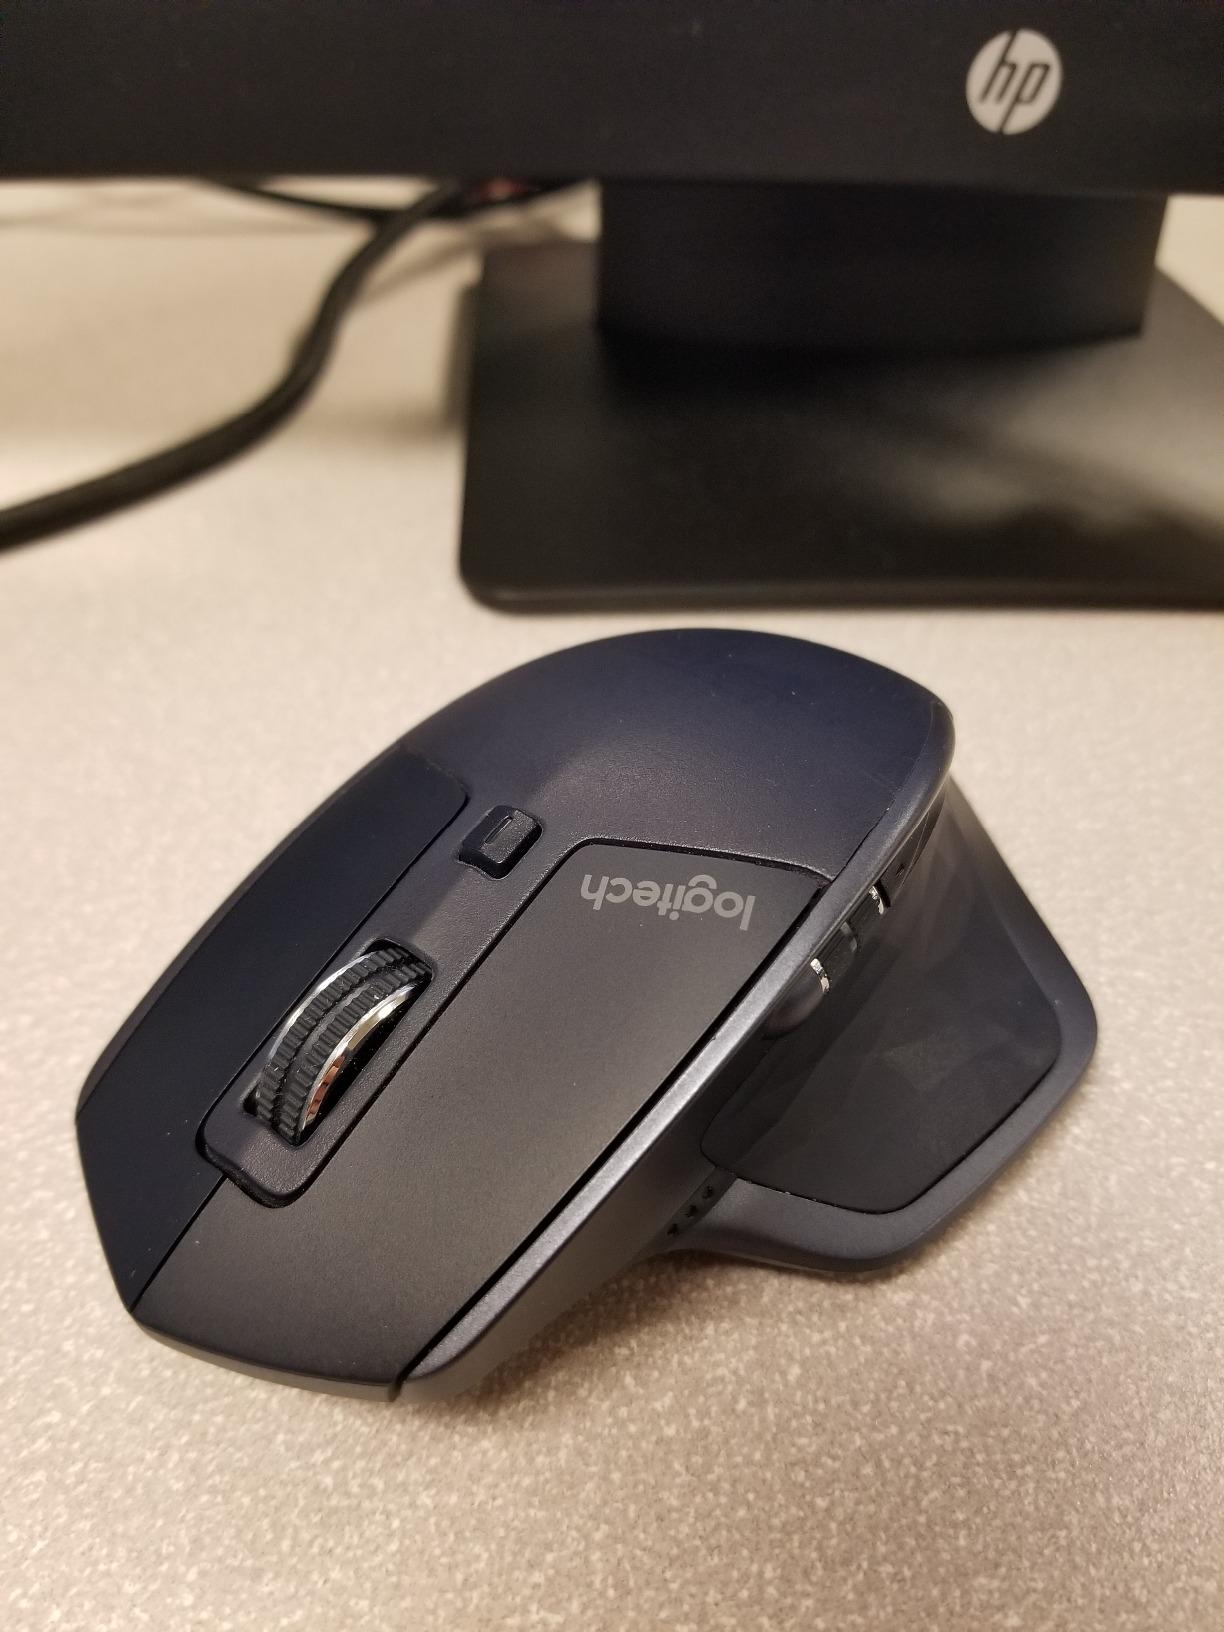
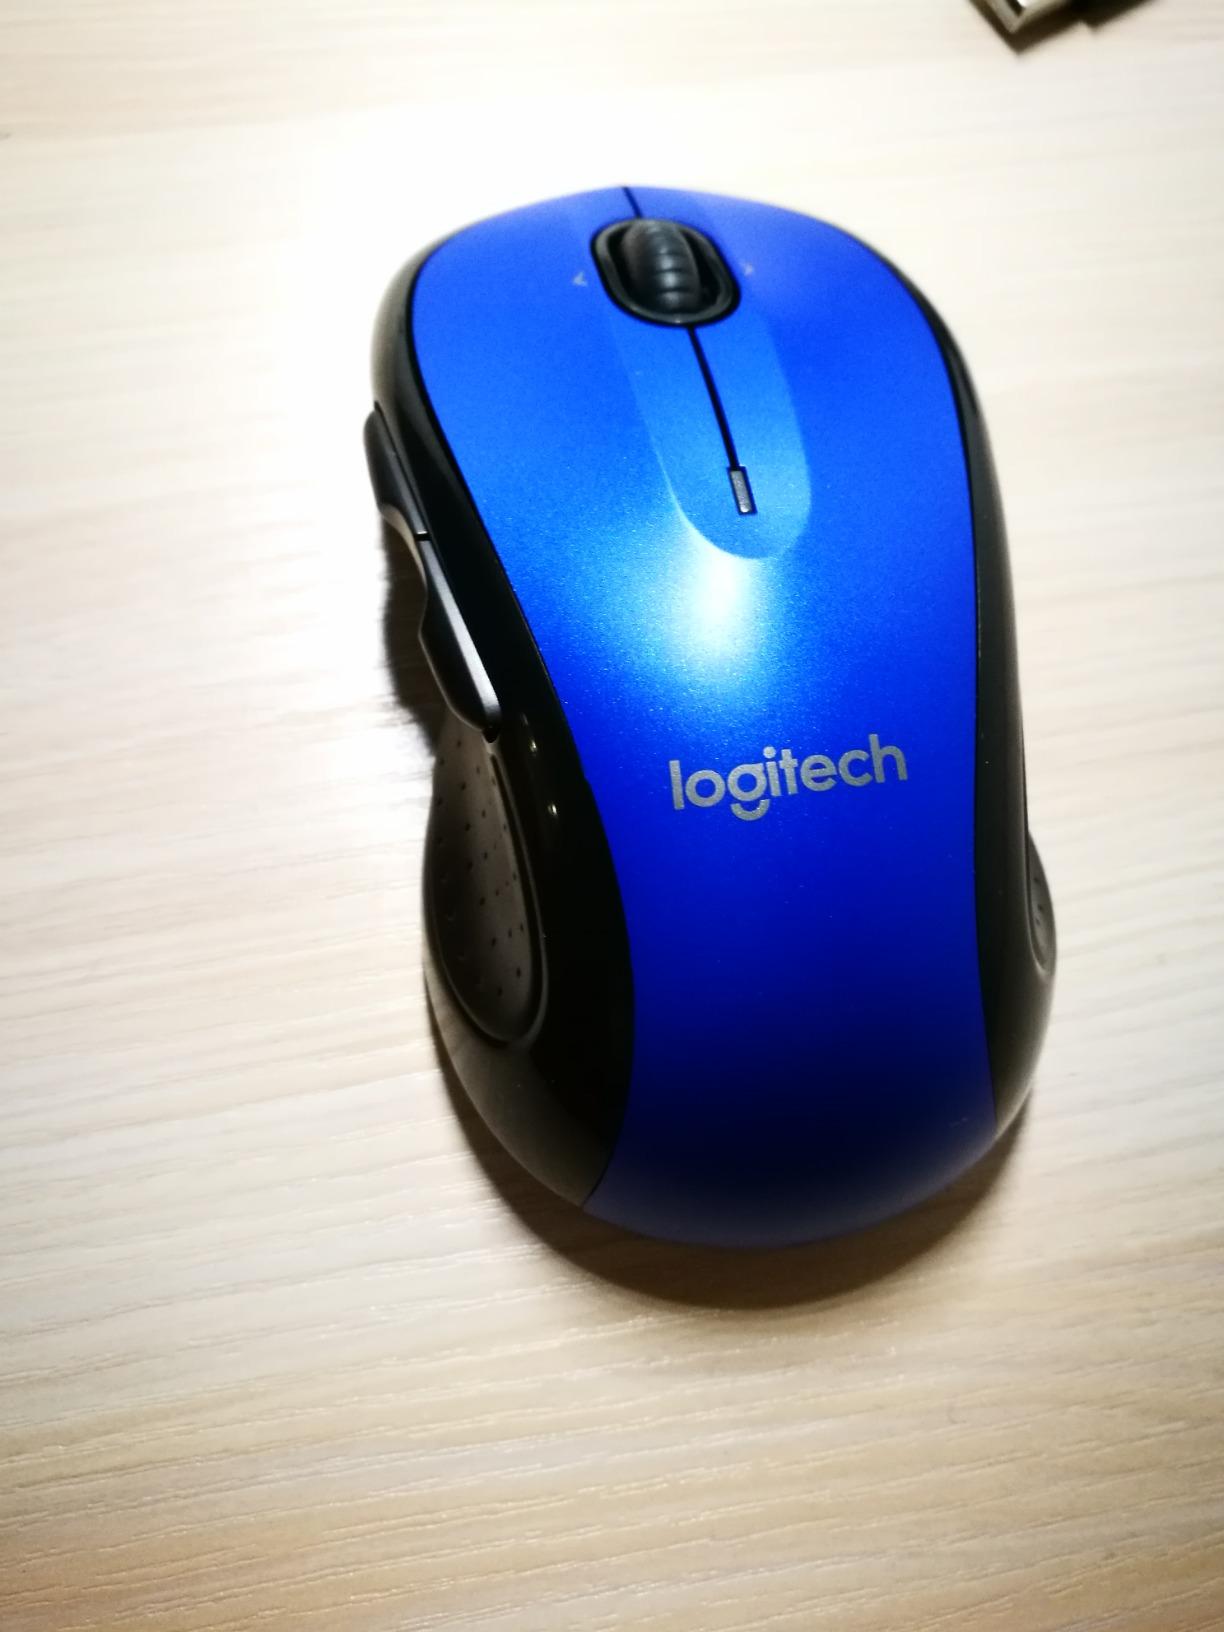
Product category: mouse
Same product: no